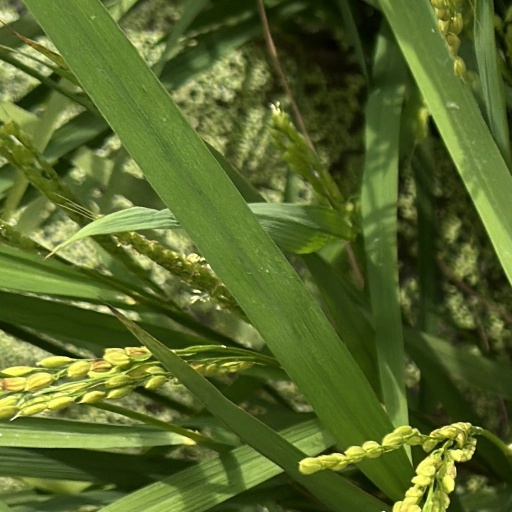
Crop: rice